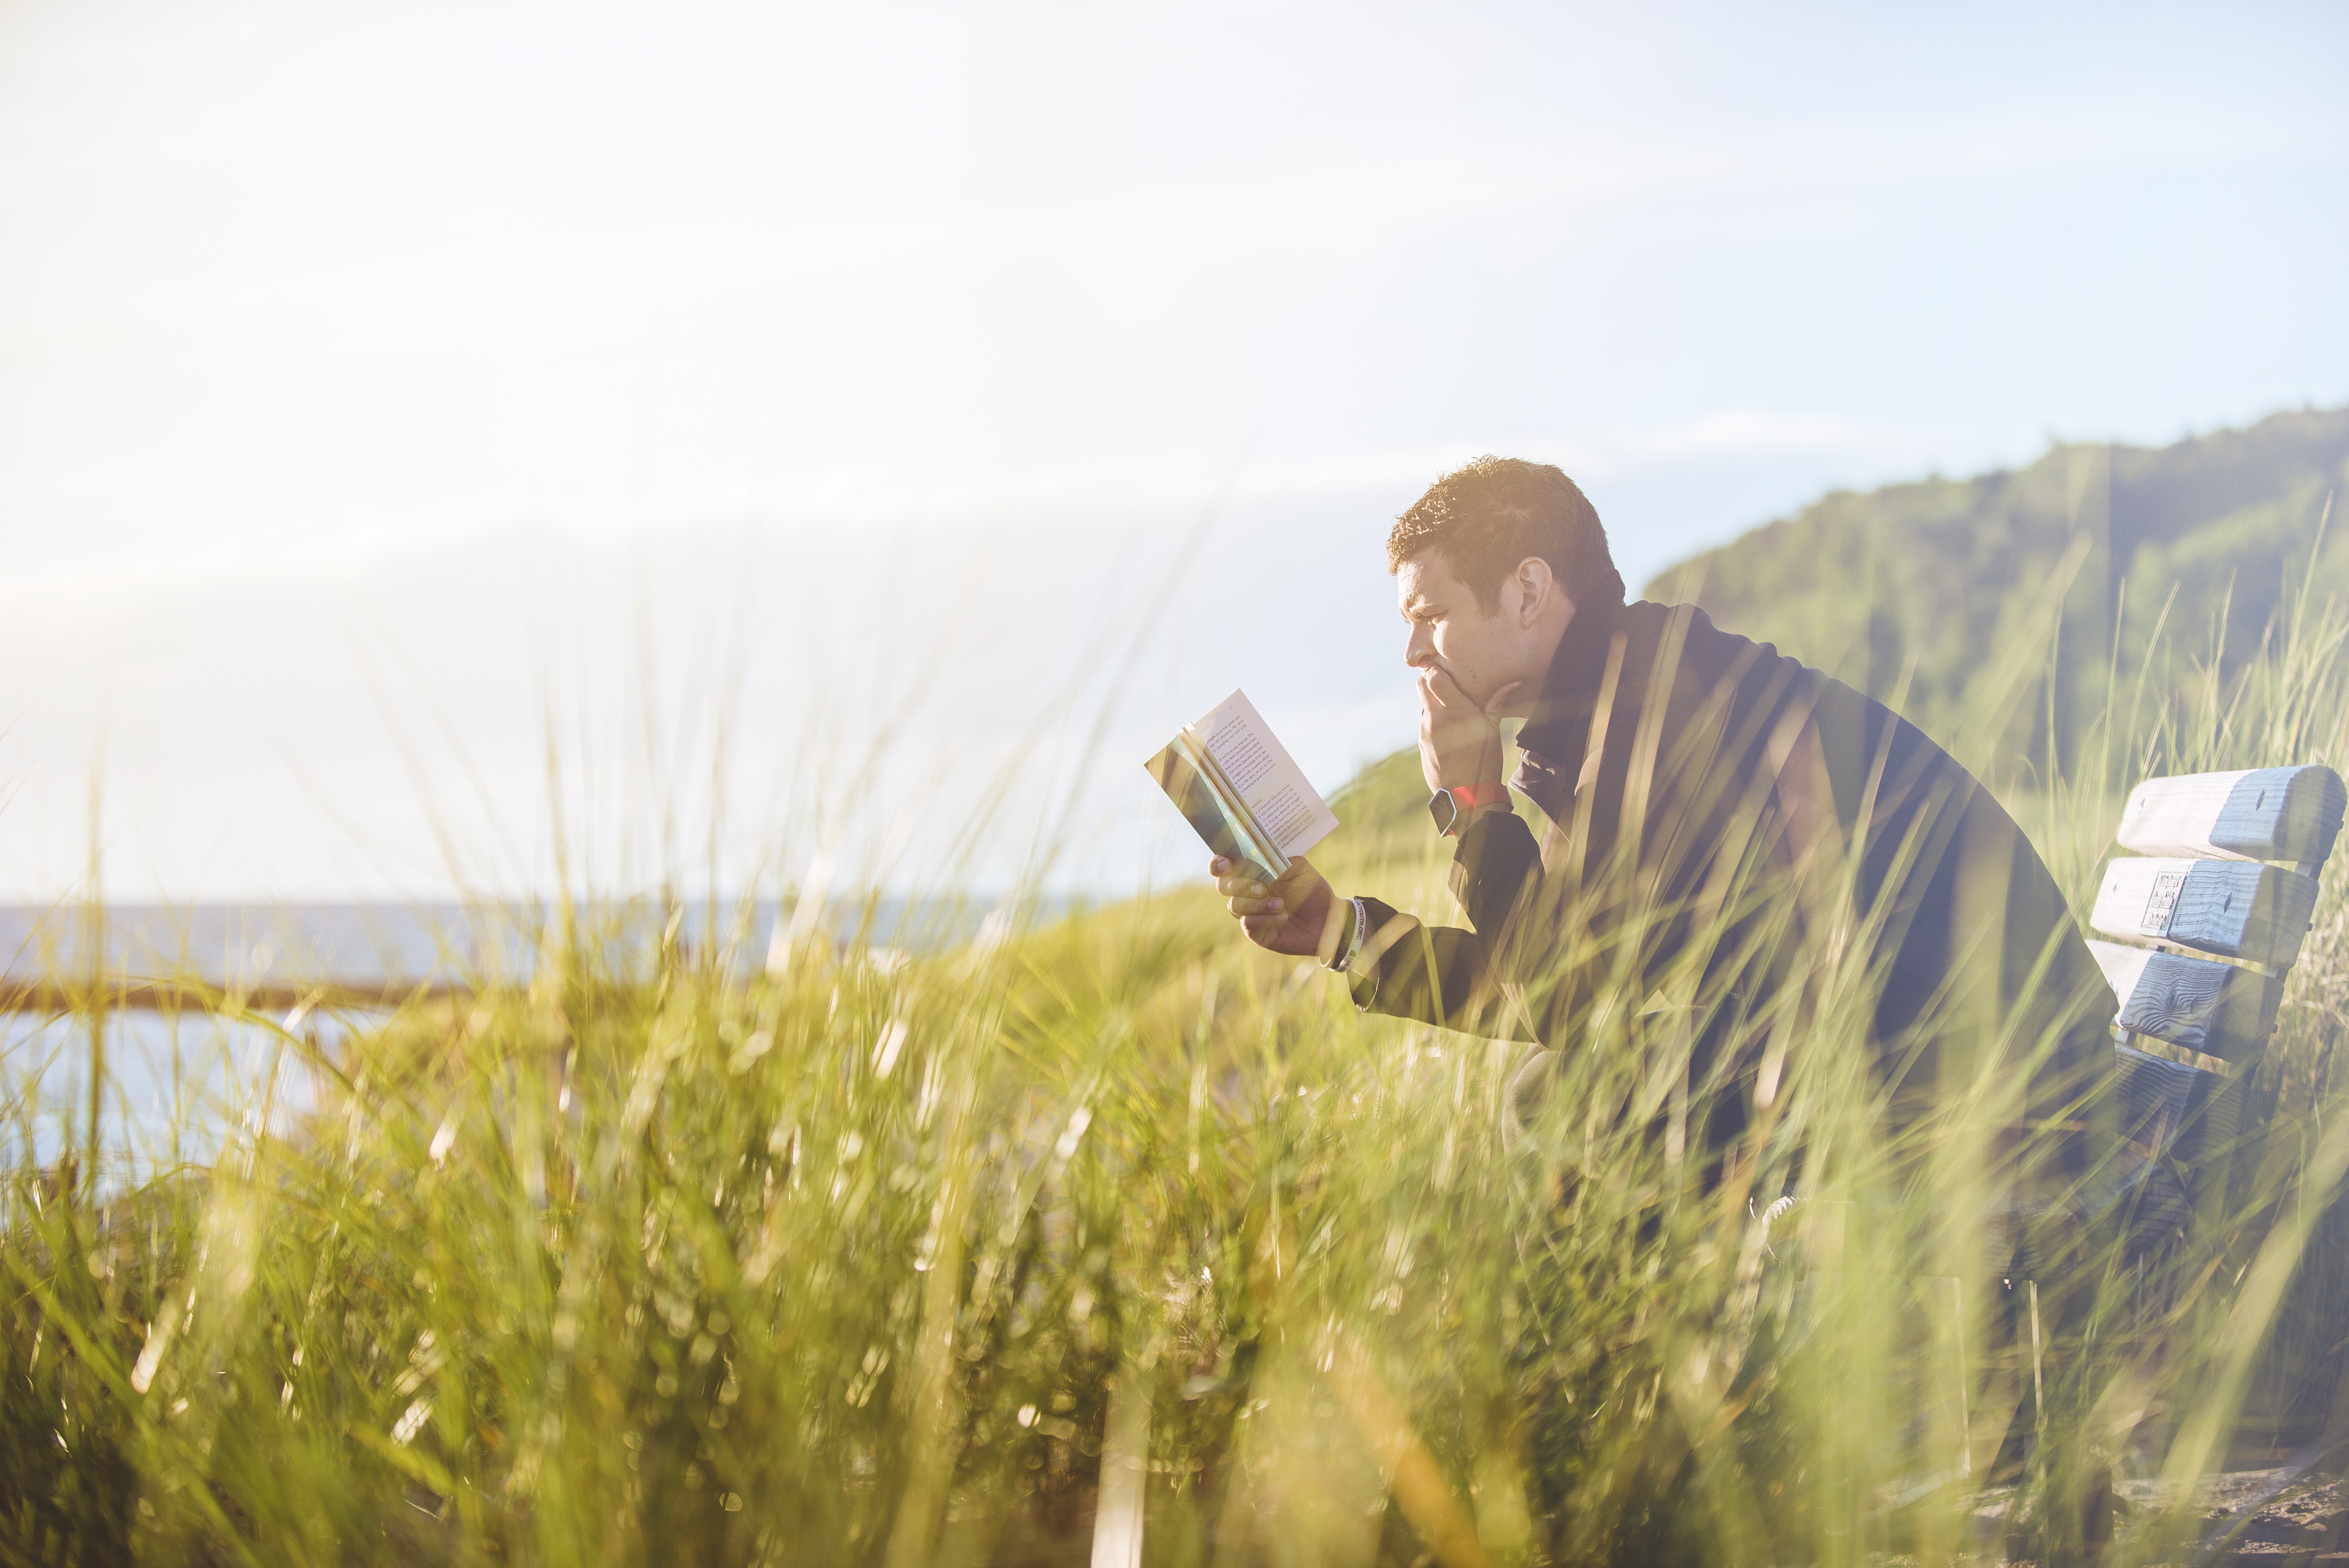
man, grass, person, sky, bench, field, morning, reading, crop, solo, agriculture, grass family